Luciana Diniz

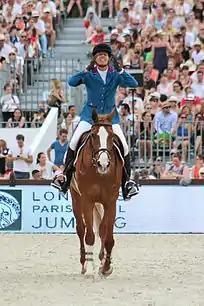
Diniz celebrating a clear round aboard Fit For Fun in the LGCT Grand Prix of Paris

Diniz was born in São Paulo, Brazil. She is the daughter of former Brazilian dressage rider and eight-time champion Lica Diniz and polo player Arnaldo Diniz. Her two brothers, Andre and Fabio, followed their father and are now the top two Brazilian polo players in the world. She has a third brother, Arnaldo, who is an amateur racer and won the Brazilian Amateur Championships in 2014. Originally Diniz began with dressage like her mother and rode the family horse Marko until his death when she was eleven. Luciana quit riding for a month before returning and discovering show jumping. She won the Children's Jumping Championships at the age of twelve and the Junior Jumping Championships at the ages of fourteen and eighteen.